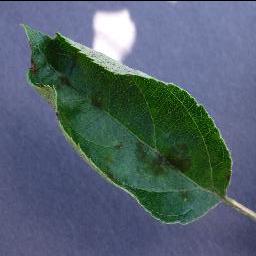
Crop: apple
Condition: scab